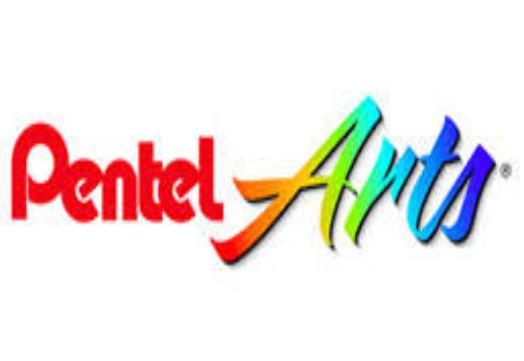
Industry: Necessities